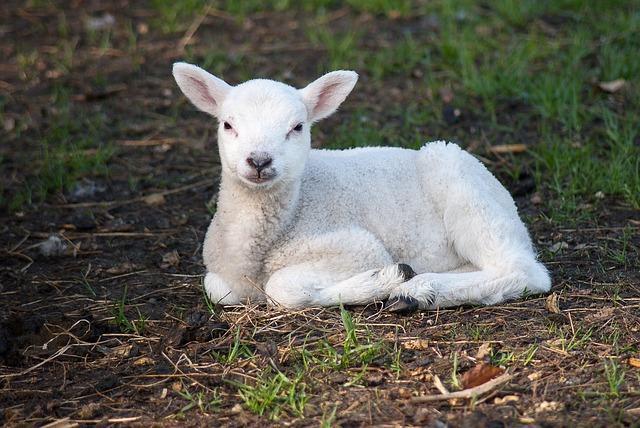
sheep